Adult Beginners

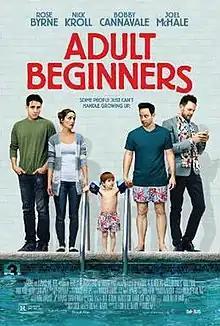
Theatrical release poster

Adult Beginners is a 2014 American comedy drama film directed by Ross Katz and written by Jeff Cox and Liz Flahive based on a story by Nick Kroll. The film stars Rose Byrne, Kroll, Bobby Cannavale, and Joel McHale.